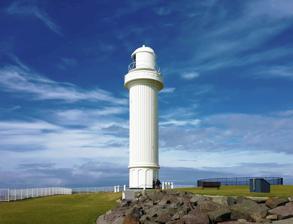
Building: Wollongong Head Lighthouse
Country: Australia
Year built: 1936
Lighthouse in New South Wales, Australia Lighthouse Wollongong Head Lighthouse Wollongong Head Lighthouse Location Flagstaff Point, Wollongong , New South Wales , Australia Coordinates 34°25′19″S 150°54′35″E / 34.42194°S 150.90972°E / -34.42194; 150.90972 Tower Constructed 1936 Construction Reinforced concrete tower Automated 1936 Height 25.3 metres (83 ft) Shape Fluted cylindrical tower with balcony and lantern Markings White tower and lantern Operator Australian Maritime Safety Authority Light Focal height 40 metres (130 ft) Light source Mains power Intensity White: 70,000 cd red: 17 000 cd Range 19 nautical miles (35 km; 22 mi) Characteristic Oc W 6s. red light towards shallow waters The Wollongong Head Lighthouse , also known as Flagstaff Hill Lighthouse or Flagstaff Point Light , is an active lighthouse located adjacent to the heritage -listed Wollongong Harbour precinct in Wollongong , a coastal city south of Sydney , New South Wales , Australia . It overlooks the Tasman Sea from the top of Flagstaff Point, directly east of the city centre. Wollongong is the only place in the east of Australia to have two lighthouses located in close proximity of each other, the other being Wollongong Breakwater Lighthouse . Wollongong Harbour is home to private vessels and the local fishing fleet in its inner Belmore Basin.  South of the city is Port Kembla , a major steelmaking, minerals, grain and vehicle handling harbour.  A further hazard to shipping is an island group known collectively as The Five Islands lying a short distance off the coast. History Stairway at Wollongong Head Lighthouse Built by the Department of Shipping and Transport in 1936 to guide maritime traffic into Port Kembla Harbour located to the south. It was not only the first new lighthouse in New South Wales since 1903 but also the first to install fully automatic flashing lights. The tower is constructed of reinforced concrete to withstand the strong winds and splashing waves where it stands on the eastern side of Flagstaff Point. The light is coloured white and red. White with a 4.5 second duration is visible through 100 degrees, while red is visible through 80 degrees. The latter indicates the presence of shallow water. Three 68-pounder cannons (now defunct) were installed near its base in 1879 to repel any possible attacks by the Russian navy. It finally became the sole functioning lighthouse at Flagstaff Point when the old Wollongong Lighthouse situated only a few hundred metres away on the Belmore Basin to the north was discontinued in 1974. On 7 January 2000, the Wollongong Head Lighthouse was listed as a local government heritage building for being the first fully automatic electric lighthouse in Australia. Due to its vantage point, it is a popular picnic-come-scenic spot by locals, visitors and campus students from the nearby University of Wollongong . See also New South Wales portal Engineering portal List of lighthouses in Australia References